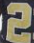
Number: 2